J. W. Buchanan

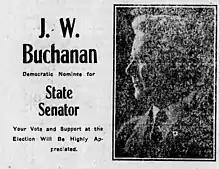
Buchanan's 1916 ad for Arizona State Senator

In 1911 Buchanan announced his intention to run for one of the three seats from Pima County in the state House of Representatives in the 1st Arizona State Legislature. Running as a Democrat, there were four others in the primary. He won the primary, along with S. W. Purcell and Andrew P. Martin, and in the general election, he was the only one of the three democrats to win a seat in the House. In 1914 Buchanan ran for re-election to the House. His re-election was opposed by the Democrat's state machine. 5 Democrats ran for the three House seats in the primary. Buchanan, along with J. Breck Richardson and Sheldon A. Reed were the top vote getters. In the general election only one of the two incumbent Republicans ran for re-election, Frank L. Crofoot. The three Democrats all won, with Reed narrowly besting Crofoot, 1488–1471. Buchanan was only one of three members of the first House of Representatives to return for the 2nd Arizona State Legislature, the others being William E. Brooks and W. J. Graham. In 1916 it was initially speculated that Buchanan would run for re-election in the House, however, by July Buchanan had set his sights on the Senate seat being vacated by Mose Drachman, who had resigned due to his appointment as clerk to the Superior Court. There were initially three Democrats seeking the nomination for the two Senate seats, but in August the incumbent, Andrew P. Martin dropped out of the race, leaving just Buchanan and John T. Hughes. Since they were unopposed, they became the Democrat's nominees. However, in the general election, Hughes was defeated by Republican F. O. Goodell, while Buchanan won. In 1918 Buchanan decided not to run for the Senate again, choosing to run for one of two seats on the Pima County Board of Supervisors. He came in third out of four candidates for the Democrat's nomination.